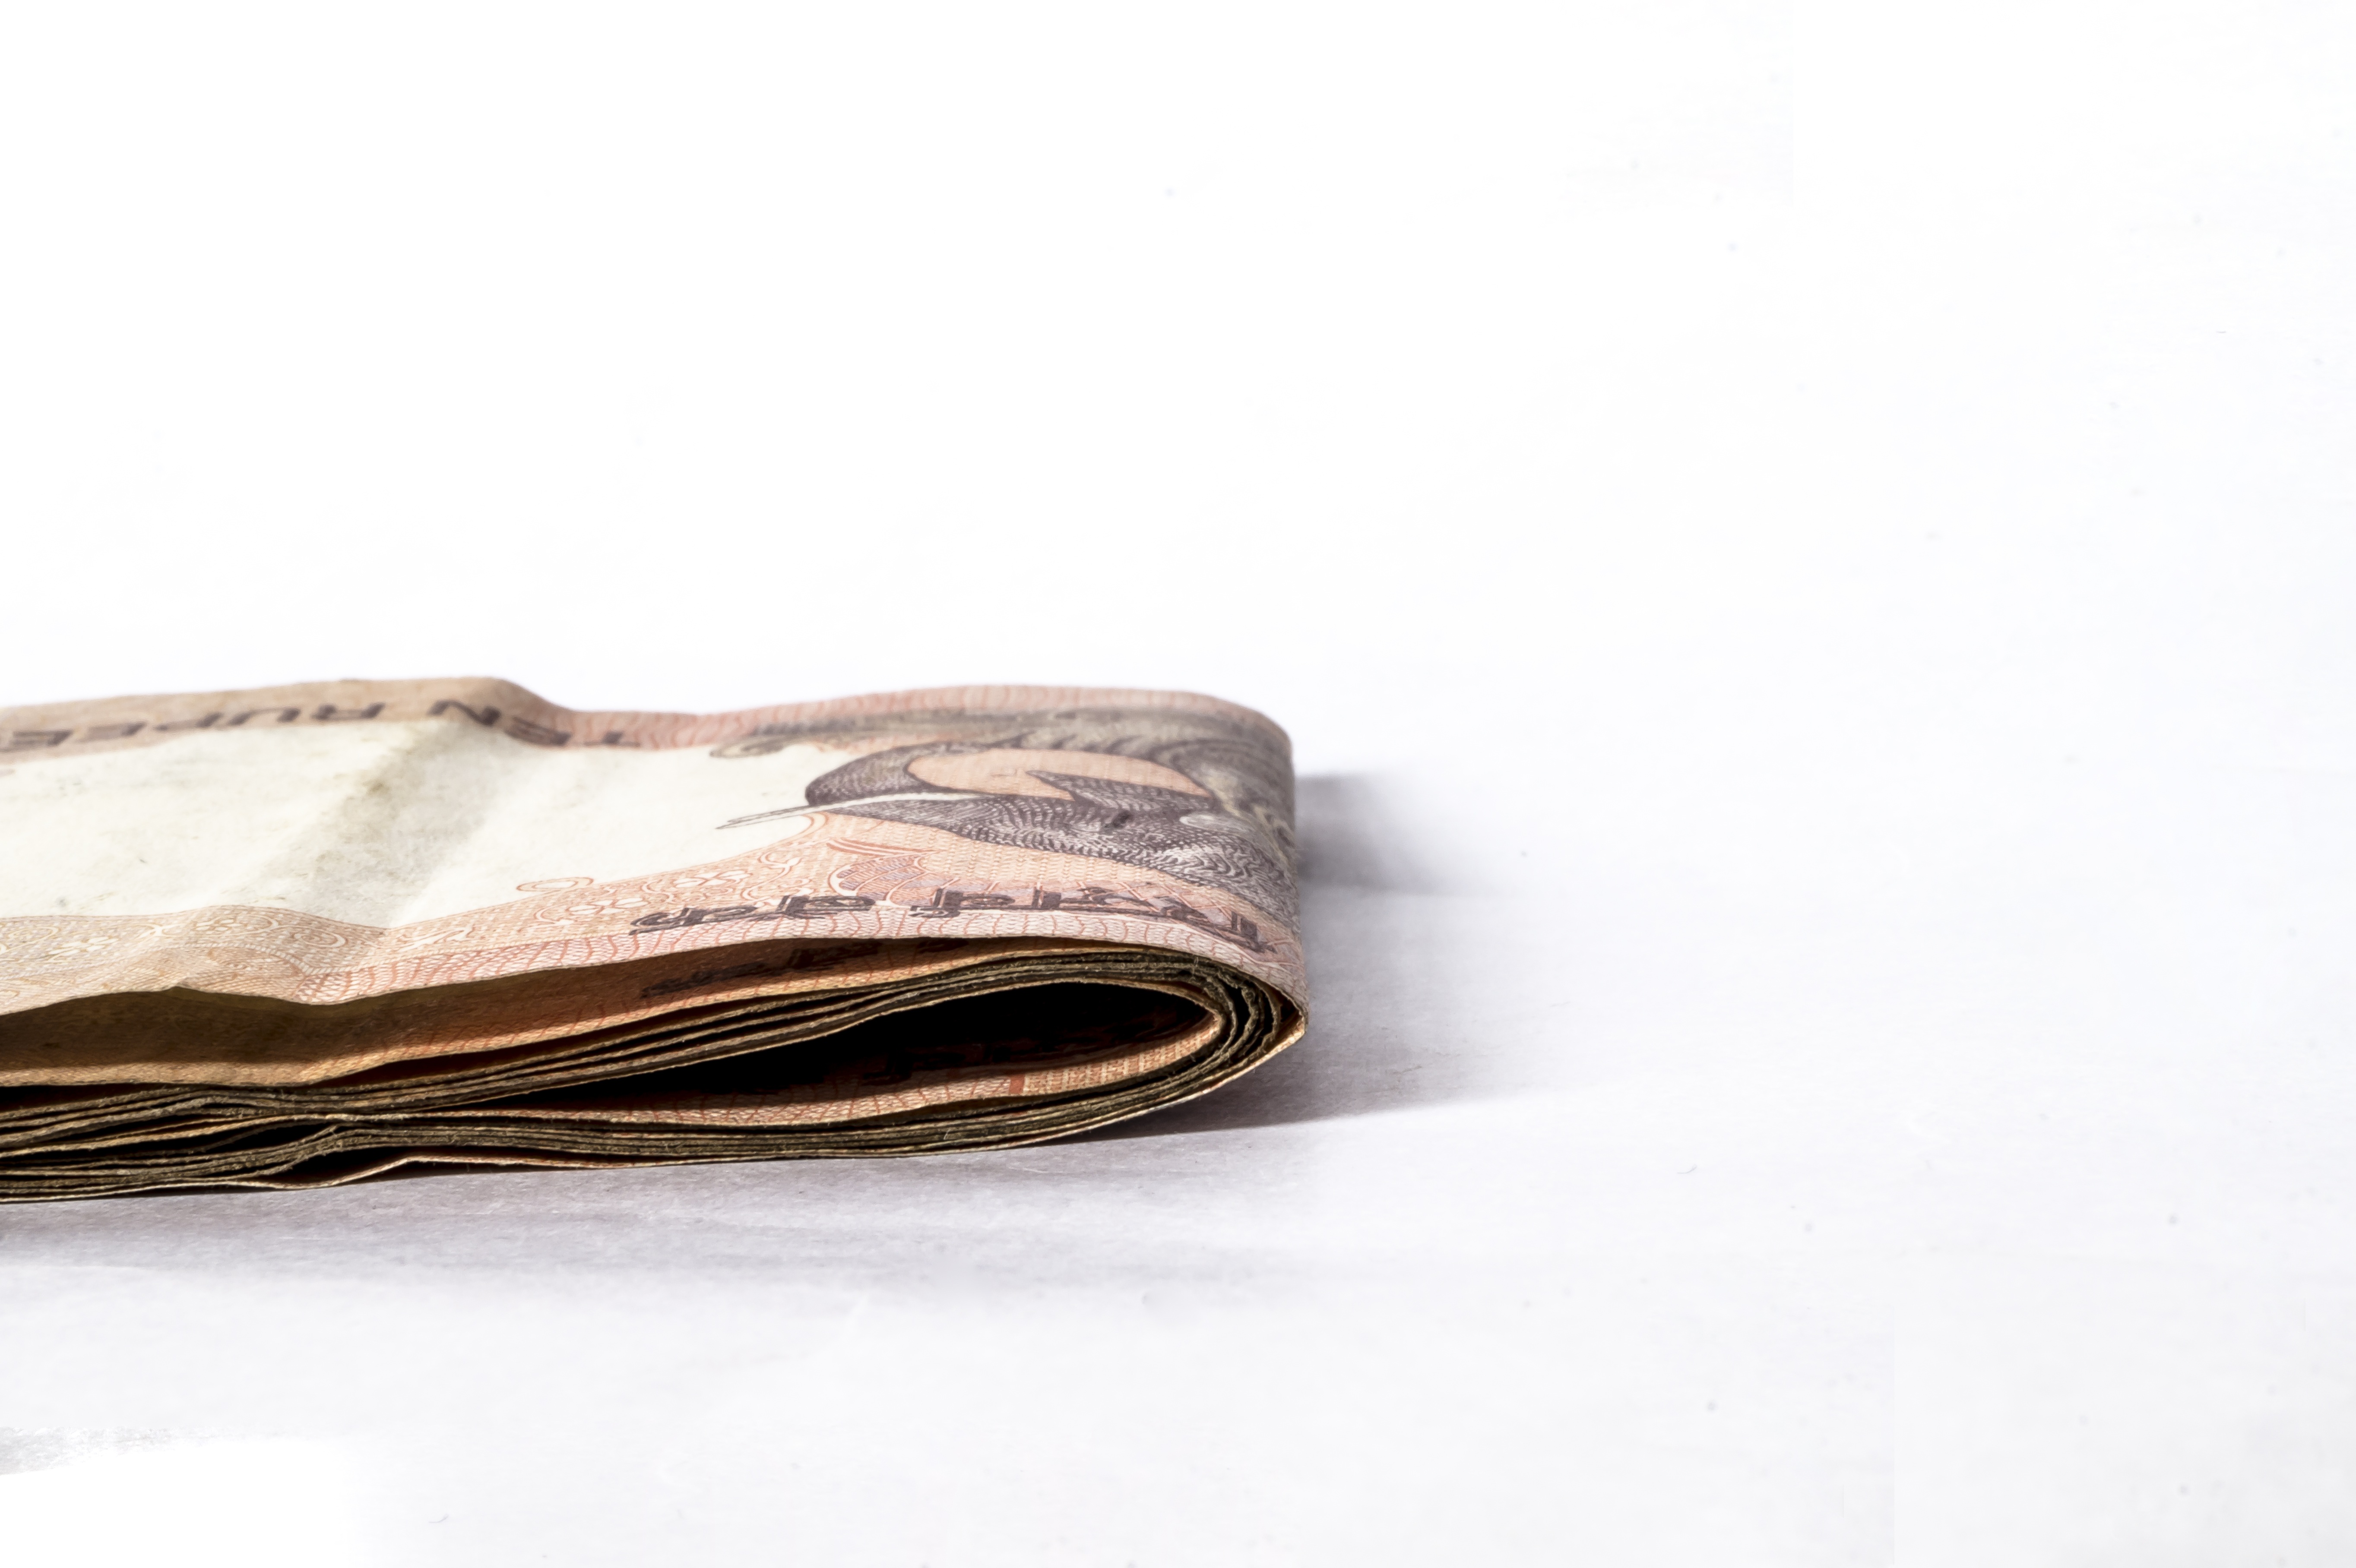
hand, shoe, leather, money, brown, market, note, cash, textile, hot, footwear, currency, indian, value, save, success, finance, investment, white background, invest, rupee, money stack, fashion accessory